Fereydoon Foroughi

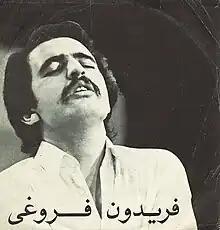

Fereydoon Foroughi (29 January 1951 – 5 October 2001) was an Iranian singer, musician and composer. He contributed greatly to Iranian music and arts and his unique voice and style soon caught on with the people. In addition to his studies in acting, playing the guitar, piano and organ he also composed music. His style was inspired by jazz and blues.